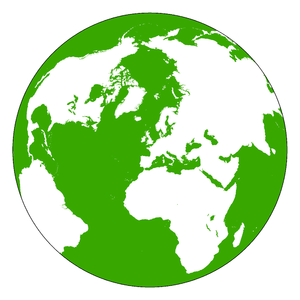
Samuel Whittemore Boggs est un géographe, reconnu comme étant un expert des frontières internationales ainsi que dans le domaine de la cartographie.